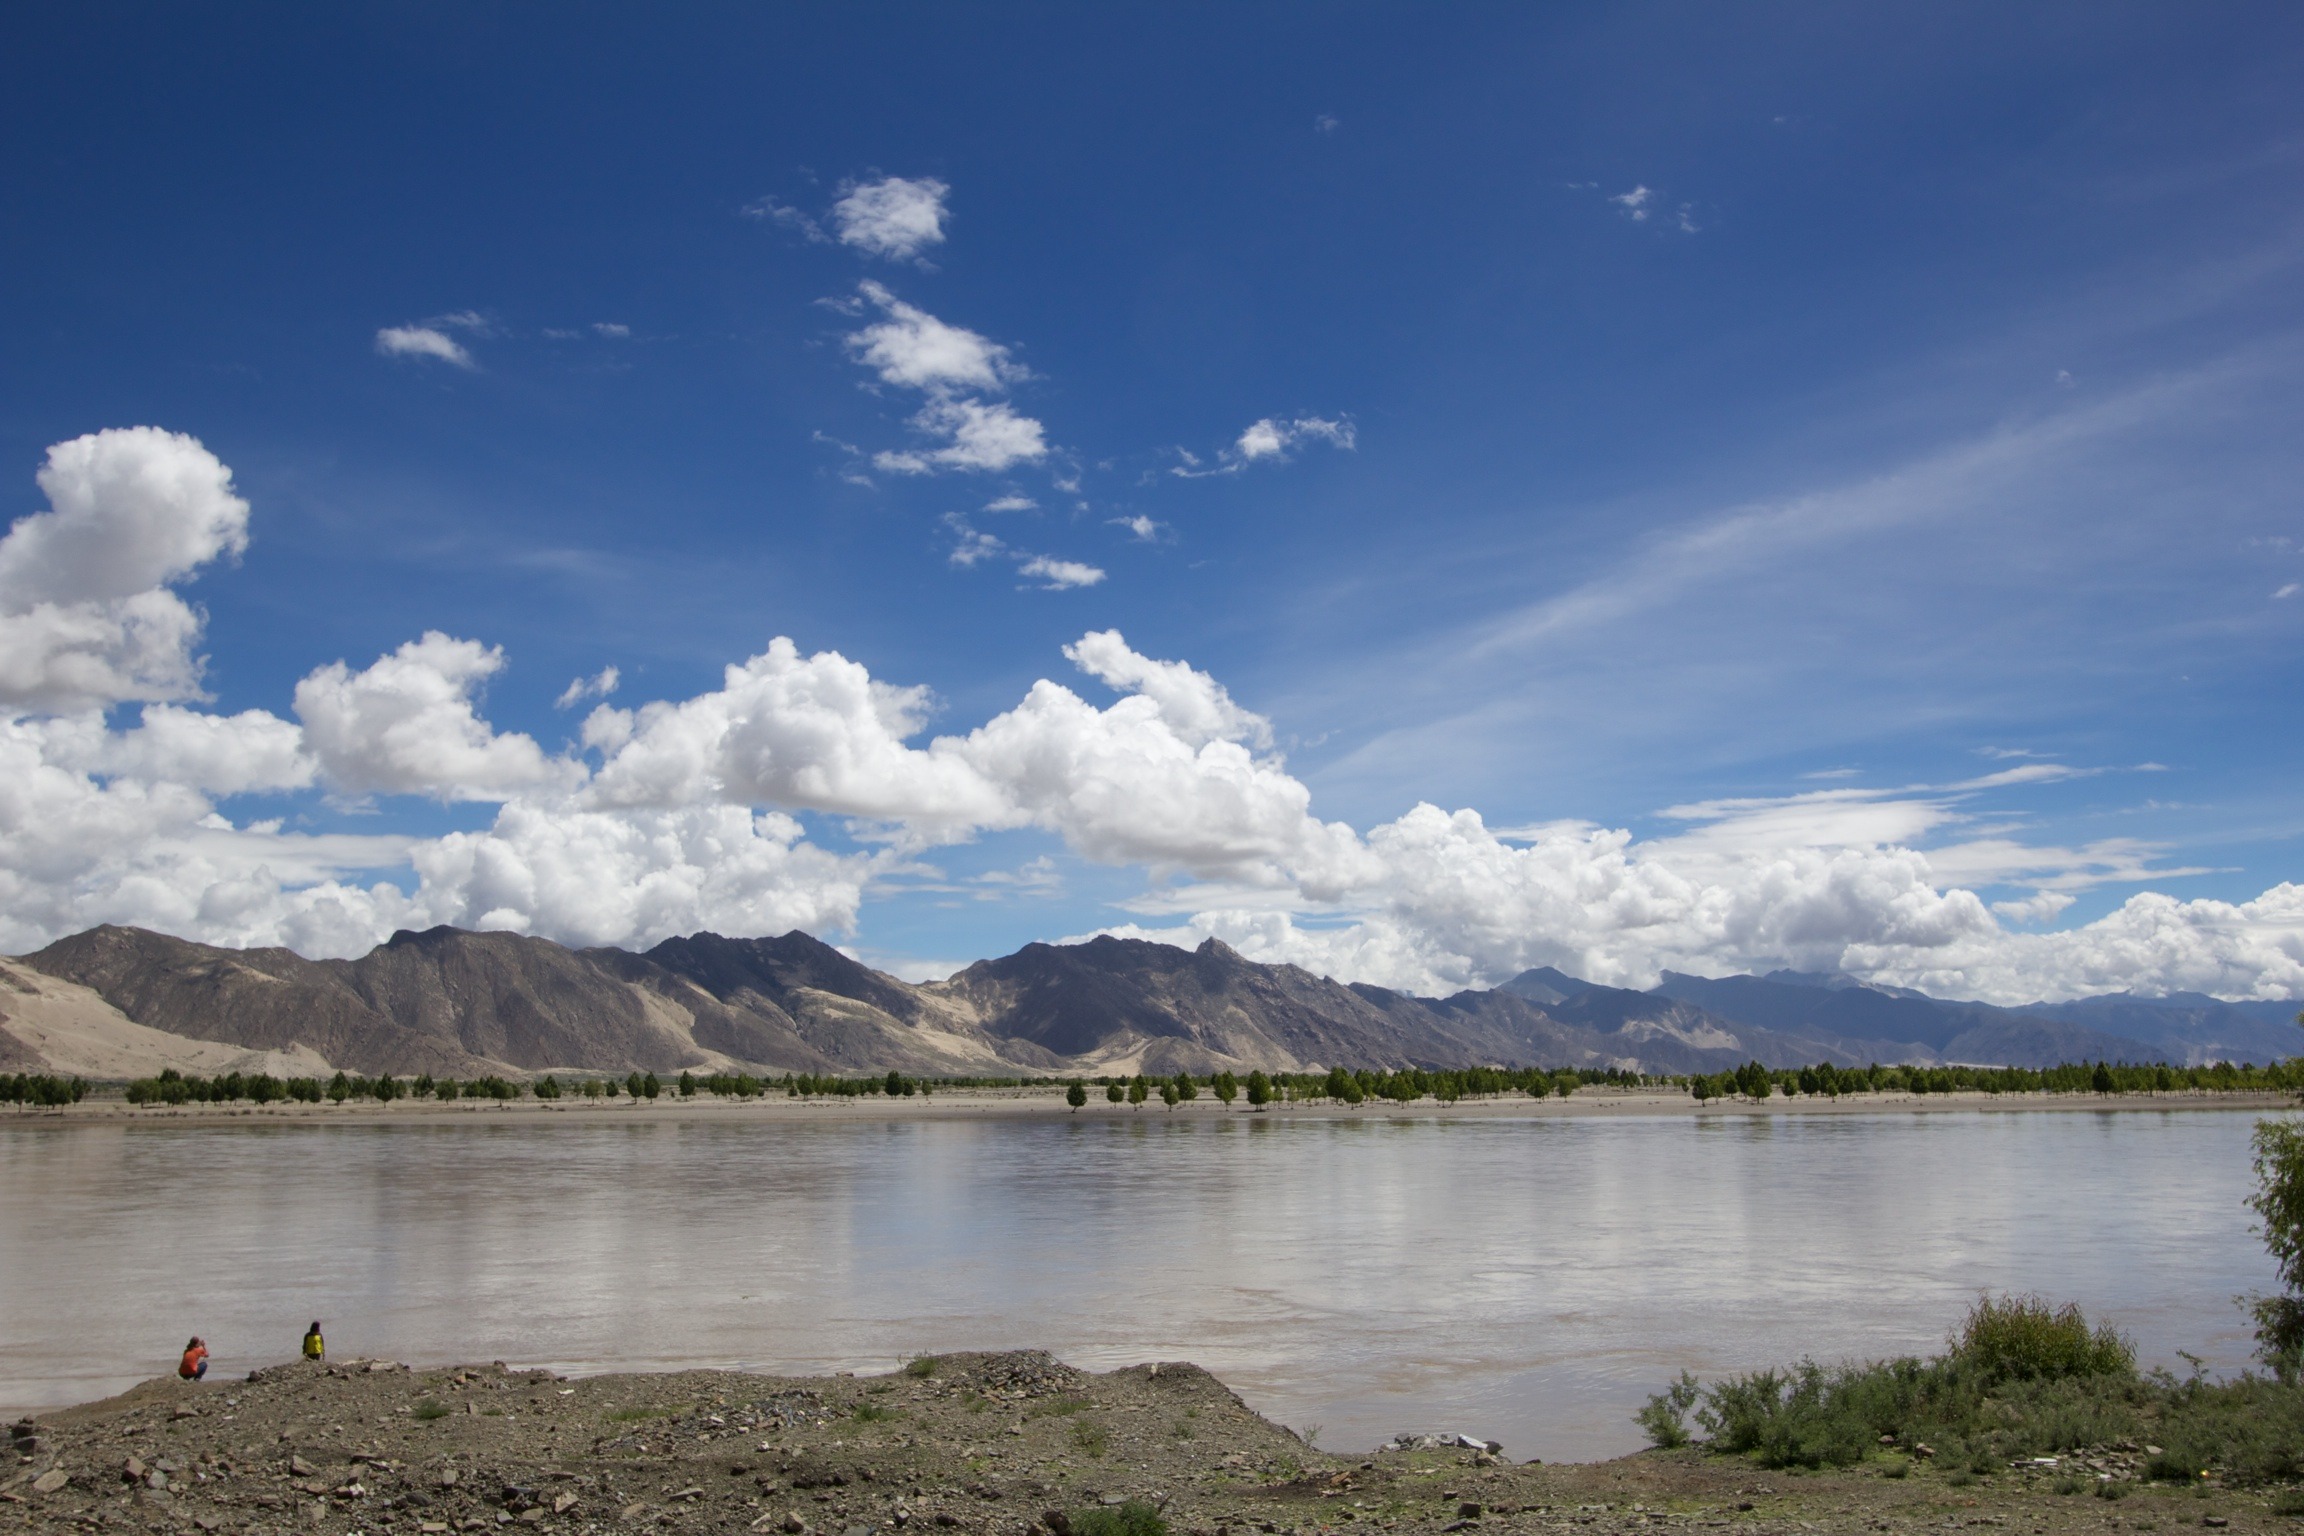
landscape, sea, water, mountain, cloud, sky, lake, view, river, mountain range, reflection, reservoir, body of water, blue sky, tibet, clouds, mountains, plateau, loch, meteorological phenomenon, atmospheric phenomenon